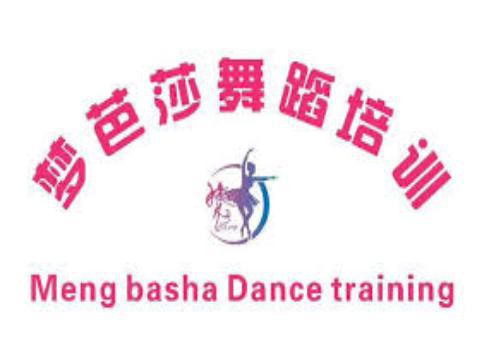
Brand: moonbasa
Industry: Clothes